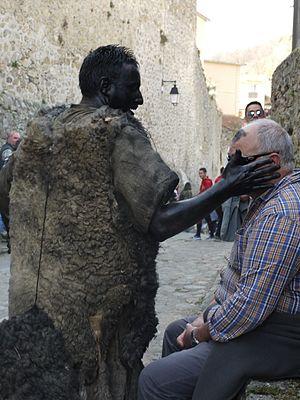
Fête de l'ours à Prats-de-Mollo en 2016
La fête de l’ours de Prats-de-Mollo-la-Preste ou El Dia dels Óssos est une pratique festive se déroulant annuellement à la fin de l’hiver à Prats-de-Mollo-la-Preste.